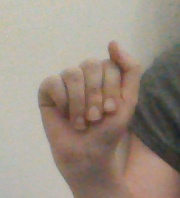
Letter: saad